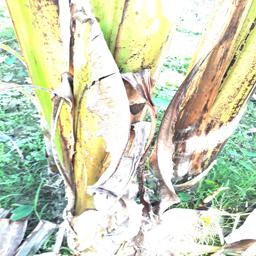
Label: PSEUDOSTEM WEEVIL